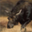
Label: deer